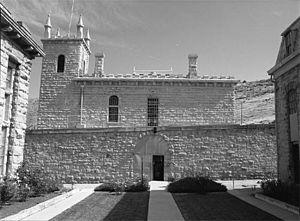
Le Territoire de l'Idaho était un territoire organisé des États-Unis qui exista de 1863 à 1890.